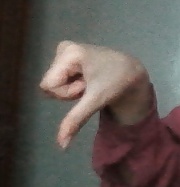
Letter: waw